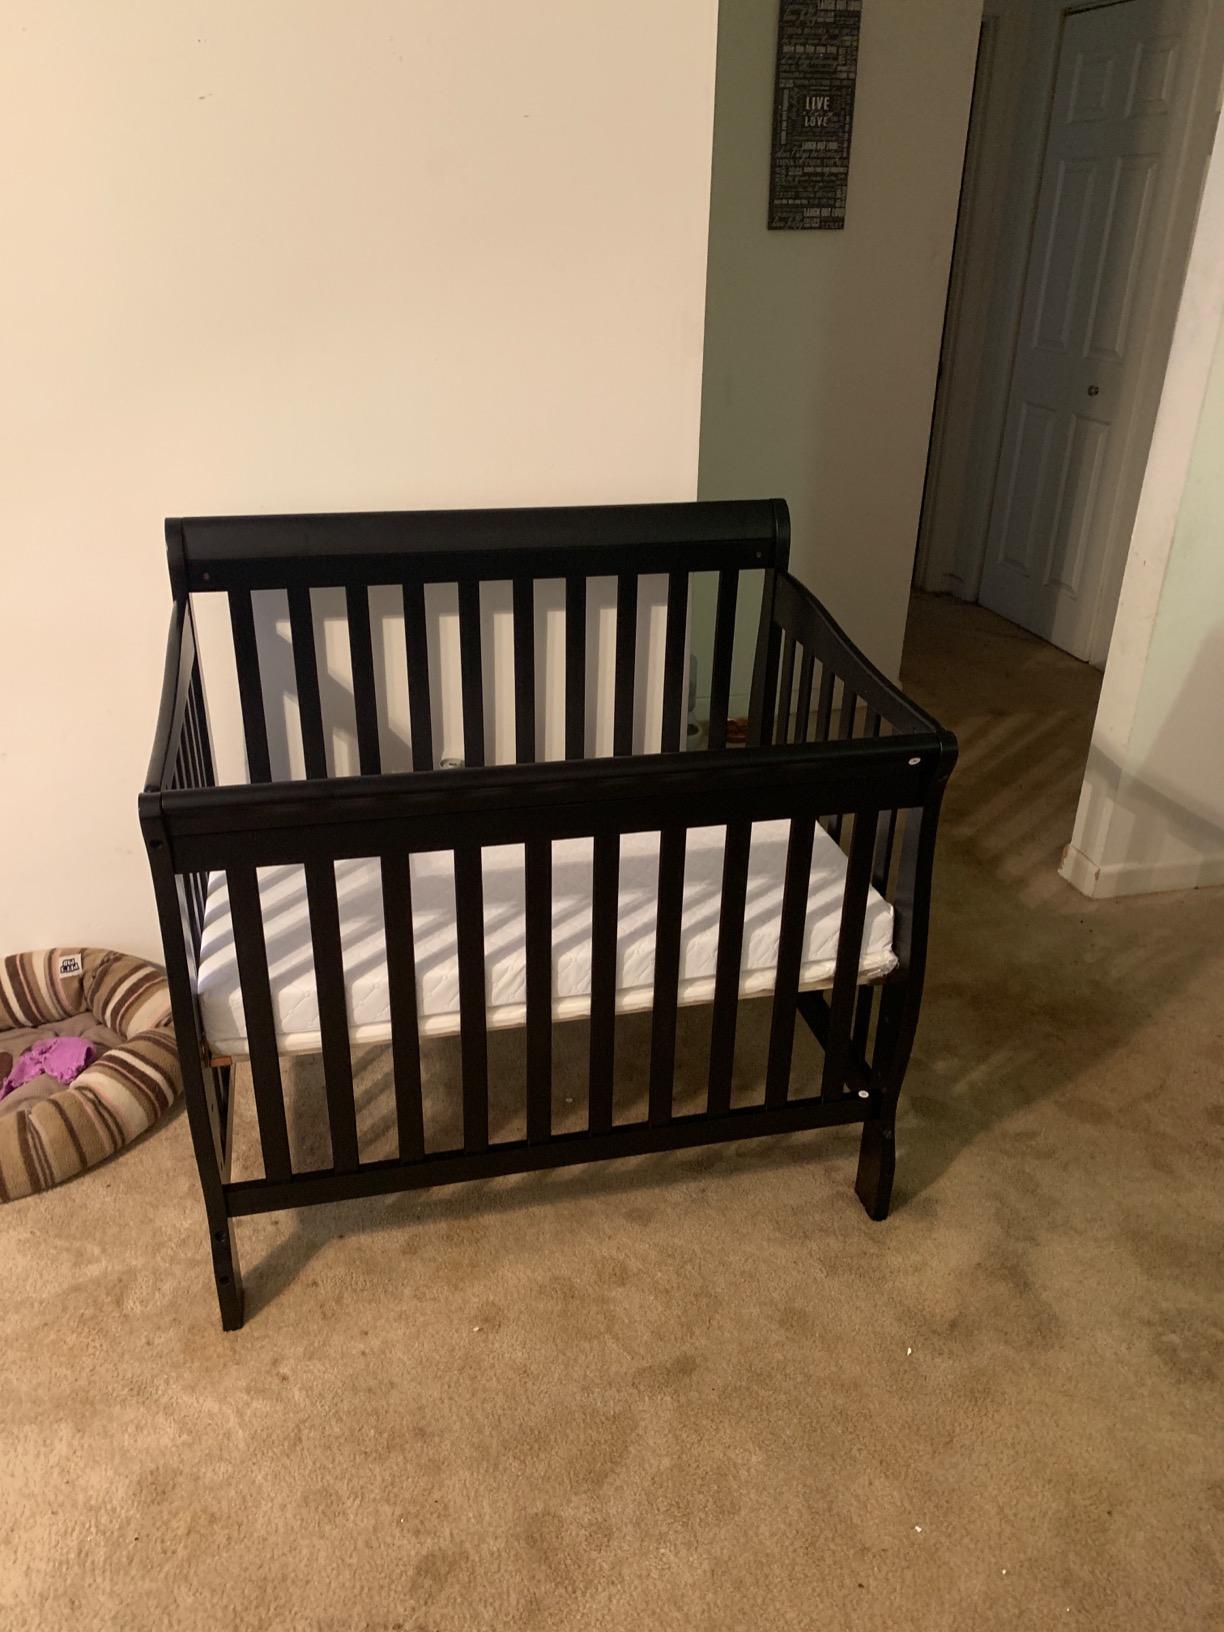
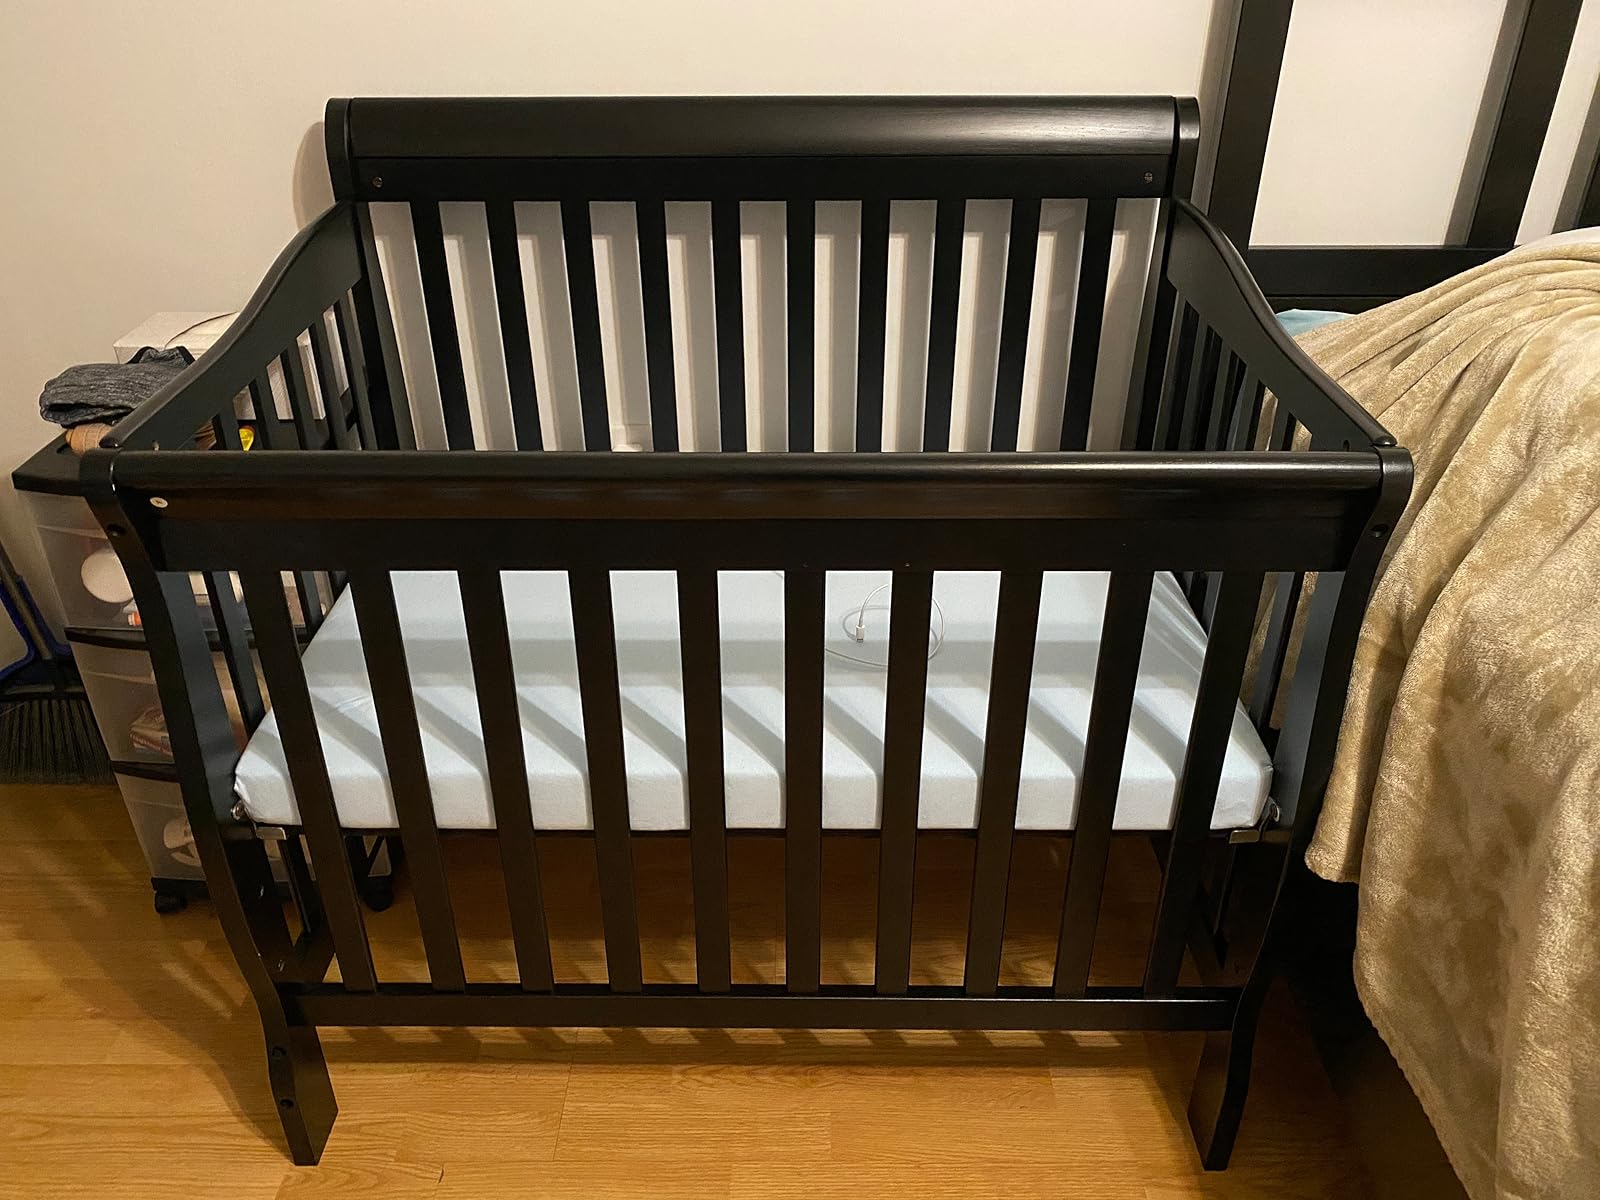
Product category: products_crib
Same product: yes